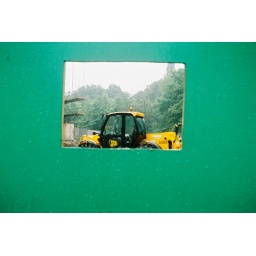
Hole in the fence around that piano building